Shui Tsan Tin

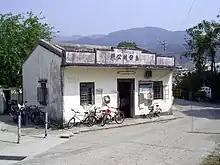
Shui Tsan Tin Village Office.

Shui Tsan Tin is a village in Pat Heung, Yuen Long District, Hong Kong.